Pineau de Re

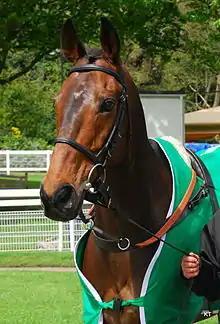
Pineau De Re at Sandown in April 2014.

Pineau de Re (foaled 8 May 2003) is a French-bred, British-trained AQPS racehorse best known for winning the 2014 Grand National.